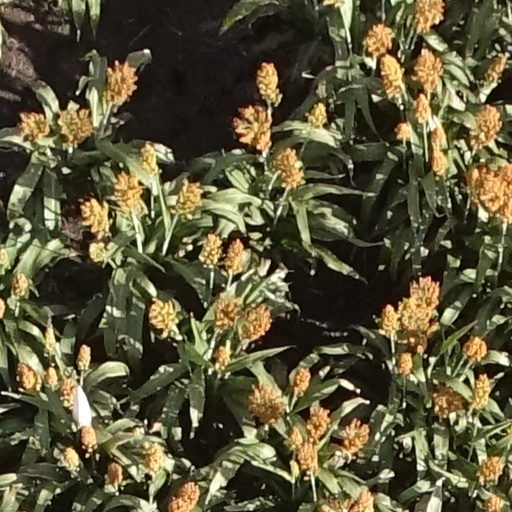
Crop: sorghum